HMS London (1899)

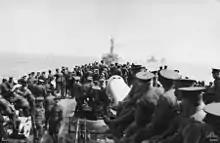

"London" arrived at Lemnos on 23 March 1915, and over the next month, she took part in preparations of the British and French fleet for the landings at Cape Helles and at Anzac Cove, the beginning of the land portion of the Gallipoli Campaign. On her arrival in the eastern Mediterranean, "London" joined the 2nd Squadron, commanded by Rear Admiral Cecil Thursby. She supported the main landings at Gaba Tepe and Anzac Cove on 25 April 1915. "London" arrived off the landing beach at about midnight, along with "Queen" and "Prince of Wales"; they were tasked with supporting the landing of the 3rd Australian Brigade. "London" covered the left side of the beach. Over the course of the landing, "London" and the other covering ships provided covering fire as the ANZAC troops advanced inland and helped to suppress Ottoman artillery.